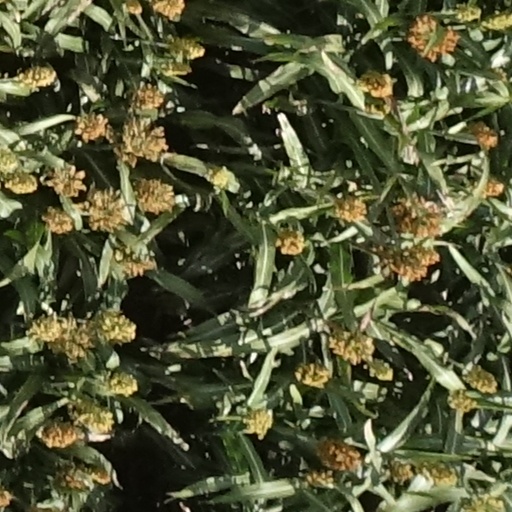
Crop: sorghum